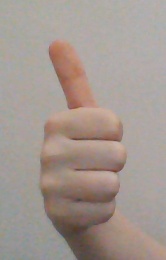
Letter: aleff